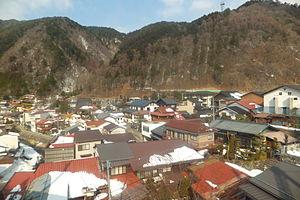
Kiso est un bourg du district de Kiso, dans la préfecture de Nagano au Japon.